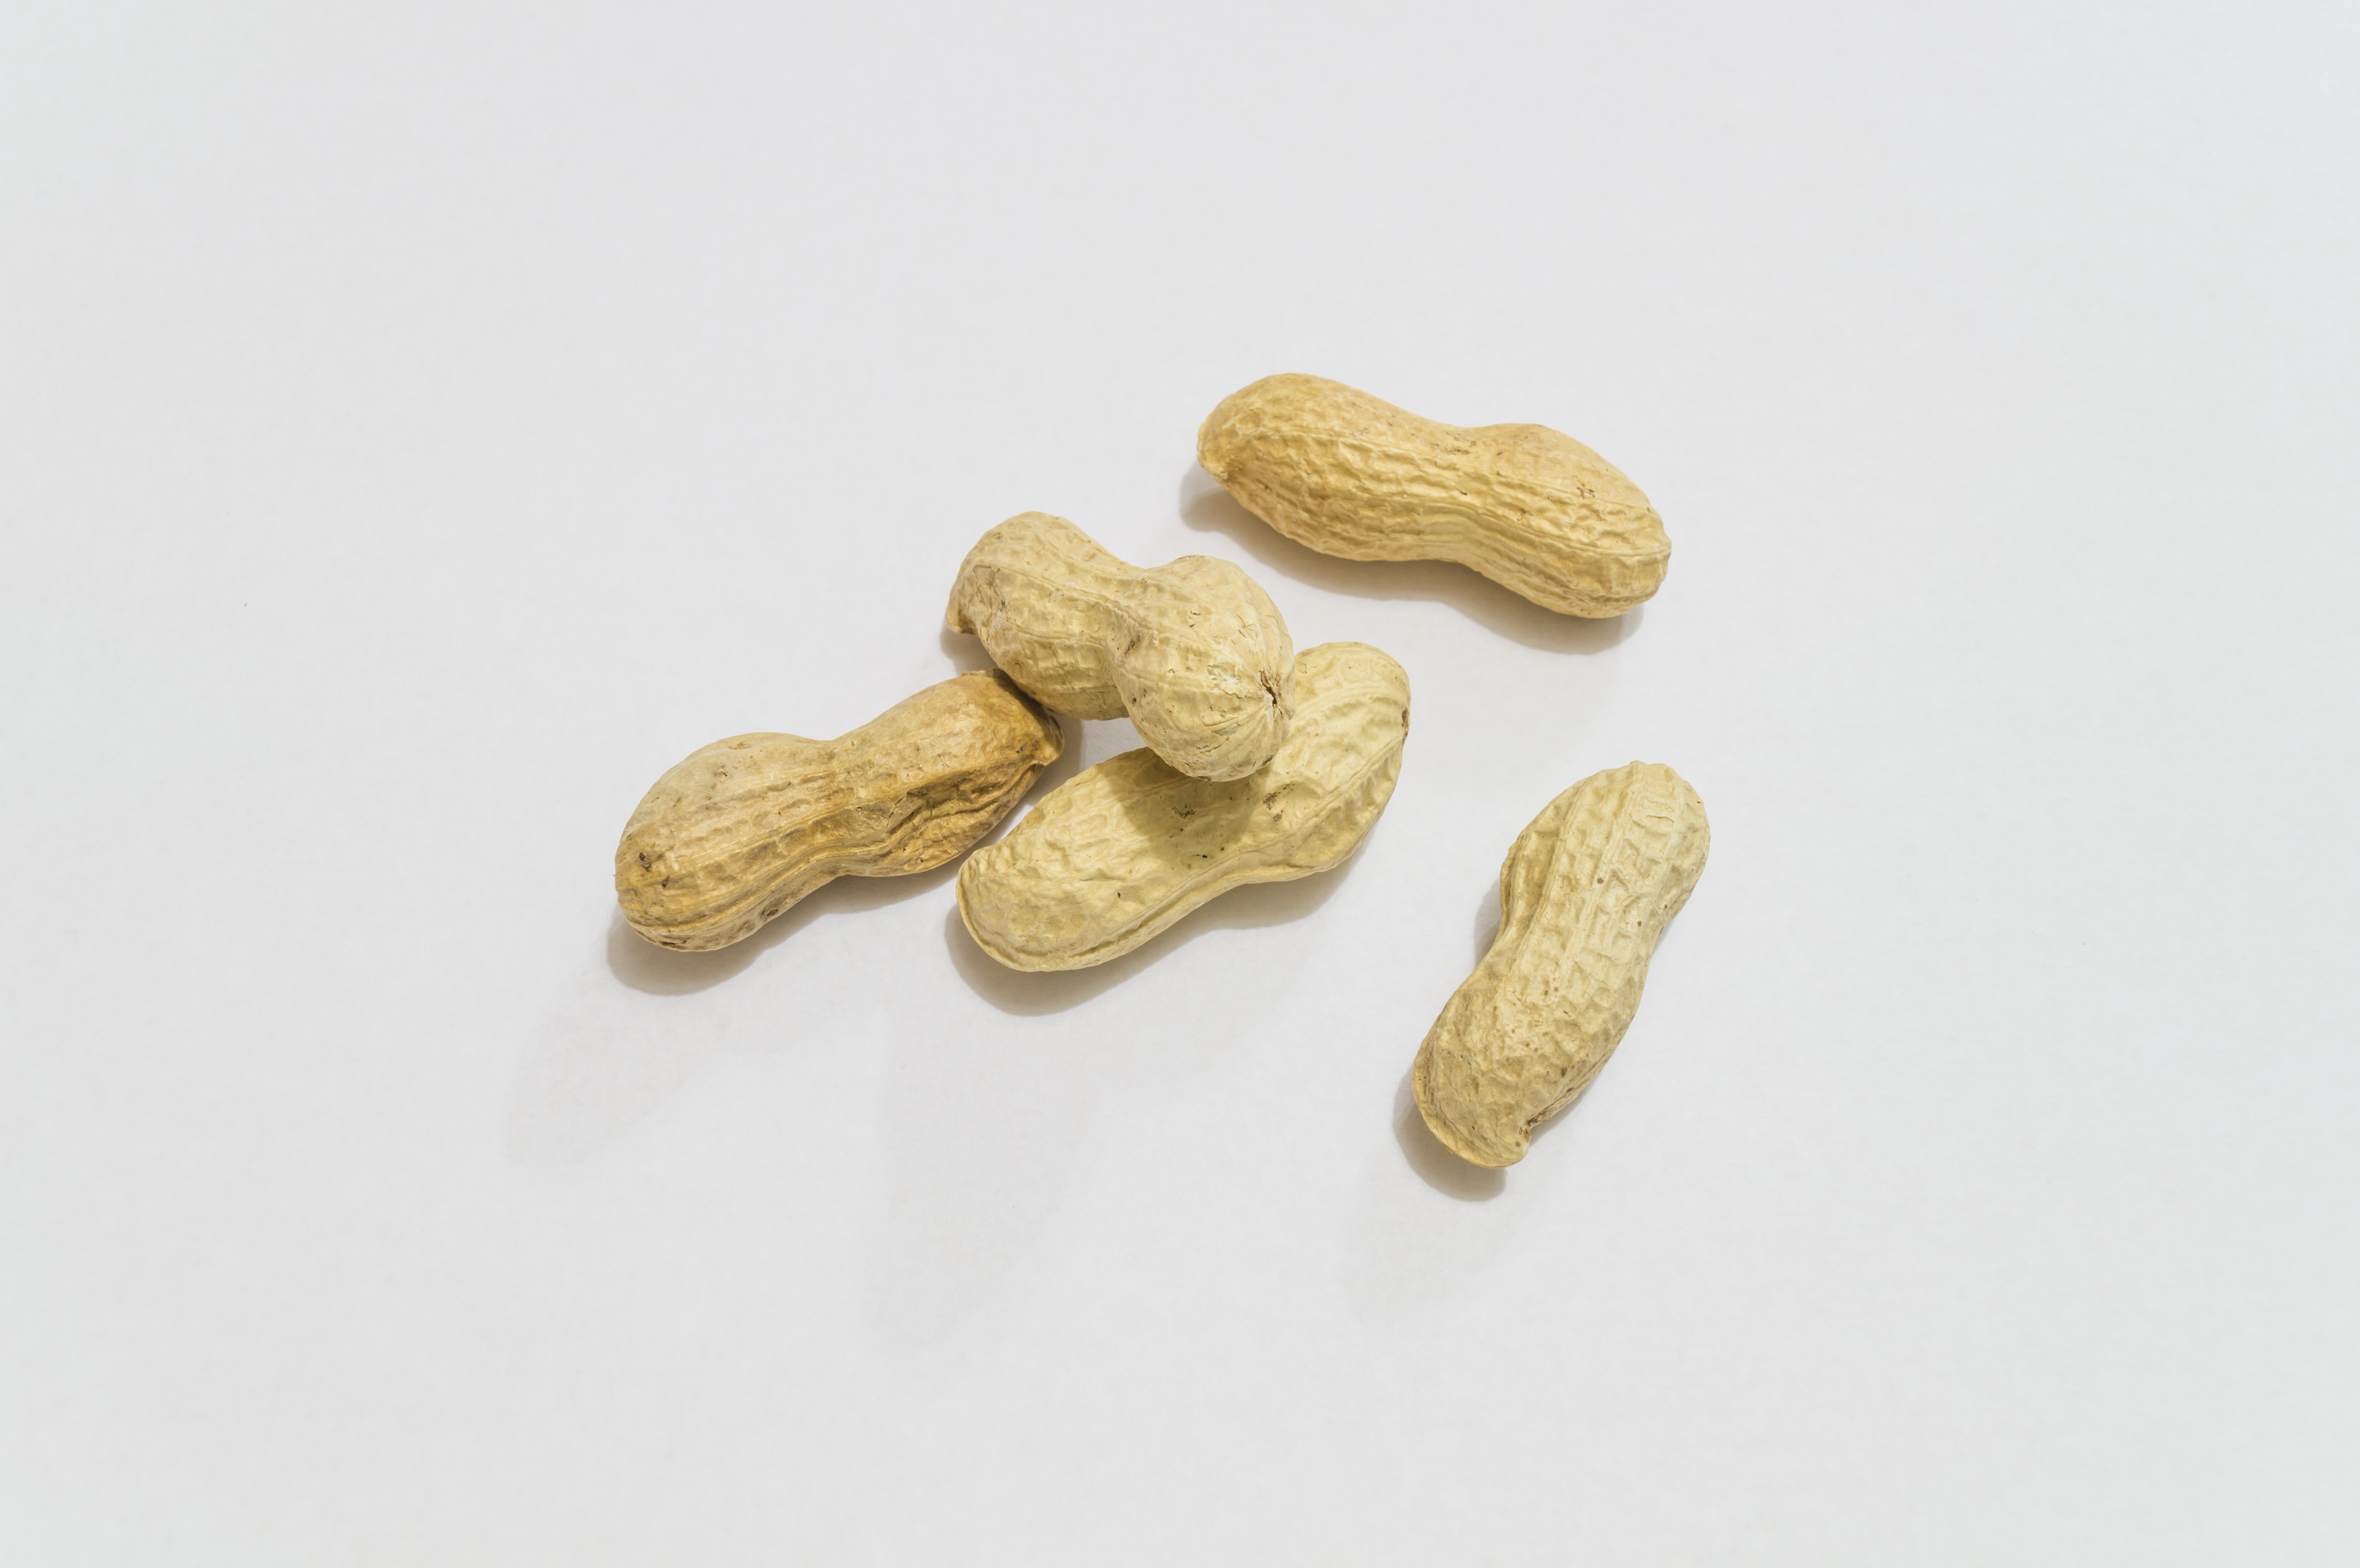
plant, fruit, food, produce, nuts, peanuts, aperitif, flowering plant, land plant